Richard Walker (baritone)

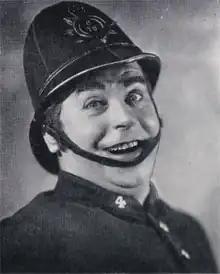
Walker as the Sergeant of Police

Richard Walker, (18 November 1897 – 26 August 1989) was an English opera singer and actor, best known for his performances in the baritone roles of the Savoy Operas with the D'Oyly Carte Opera Company. Between 1932 and 1939 Walker was married to D'Oyly Carte chorister Ena Martin. He married the company's principal soprano Helen Roberts in 1944.